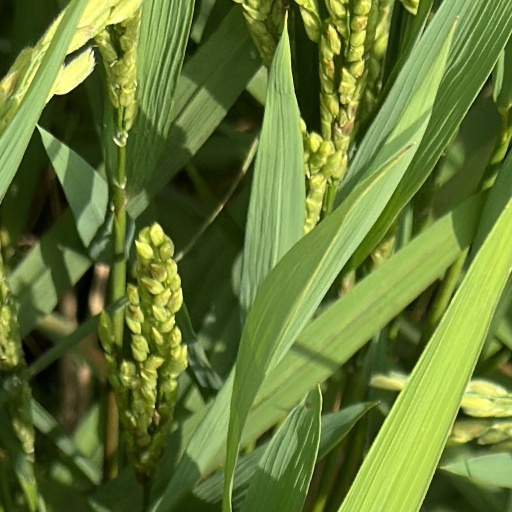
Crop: rice